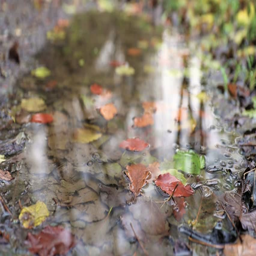
leaves falling on a pond in autumn , slow motion view .